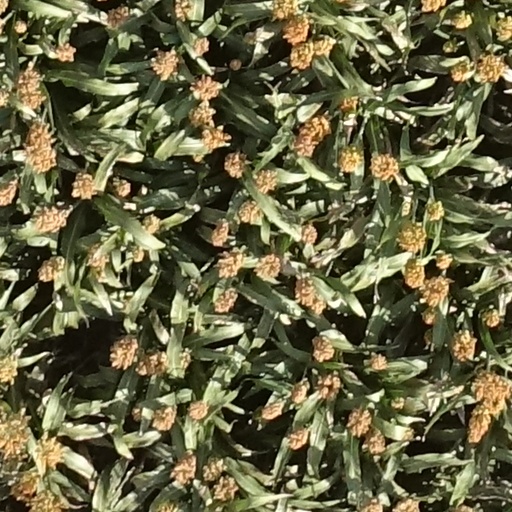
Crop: sorghum